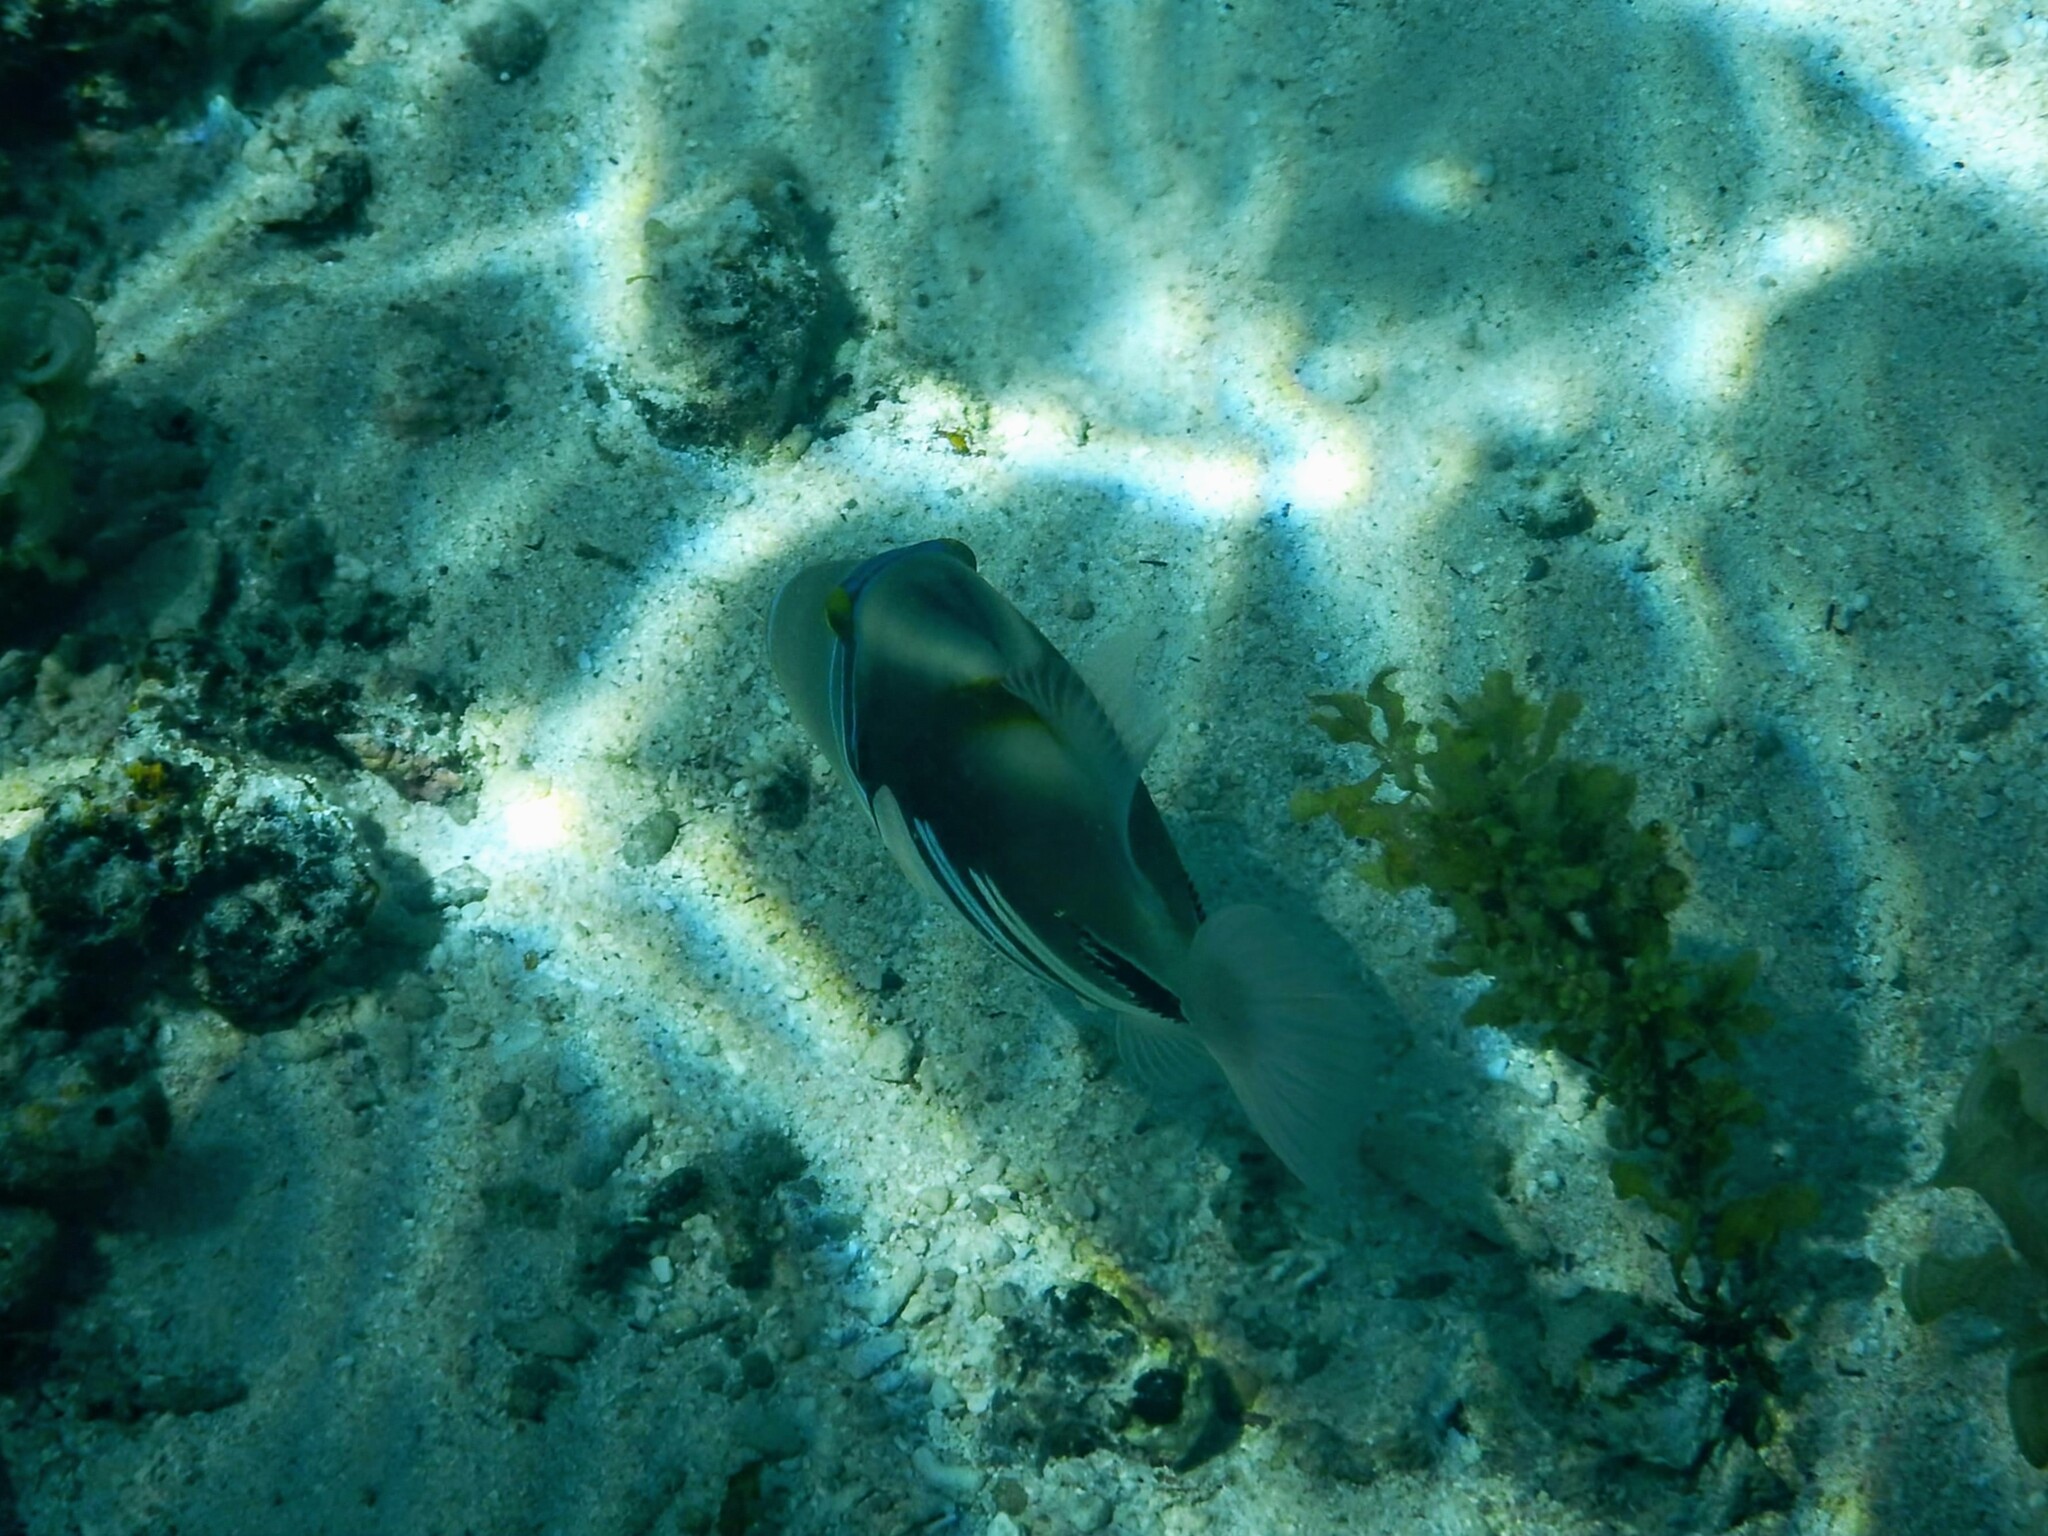
Rhinecanthus aculeatus (Lagoon Triggerfish)